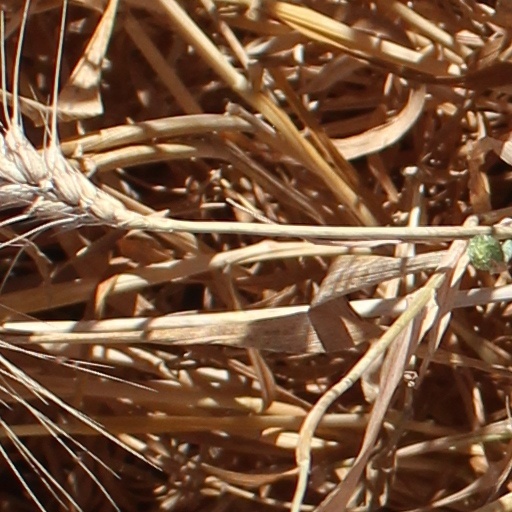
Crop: wheat